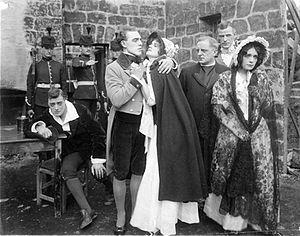
Sidney Olcott, est né le 20 septembre 1872, à Toronto. Il est mort le 16 décembre 1949 à Hollywood. C'est un pionnier du cinéma américain : acteur, réalisateur, scénariste et producteur. On lui doit le premier Ben-Hur; le premier film de fiction tourné en Irlande The Lad from Old Ireland ; l'un des tout premiers longs métrages américains From the Manger to the Cross, la seule Passion du Christ filmée en Égypte et en Palestine.
The Shaughraun est un film américain sorti en 1912, tourné en Irlande et réalisé par Sidney Olcott, avec lui-même, Jack J. Clark, Gene Gauntier et J.P. McGowan.